Word Zapper

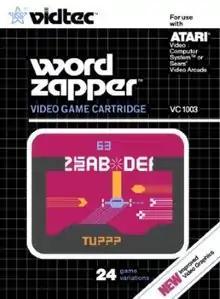

Word Zapper is an Atari 2600 game written by Henry Will IV and published under the Vidtec label of U.S. Games in 1982. "Word Zapper" combines spelling exercises with action gaming, as the player must shoot letters that scroll across the top of the screen to complete words.